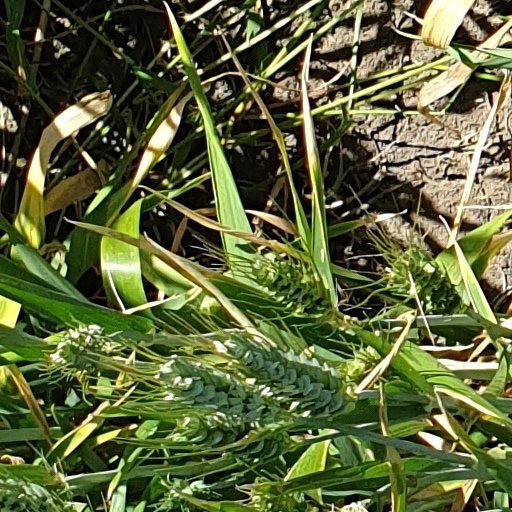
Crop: wheat